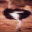
Label: bird